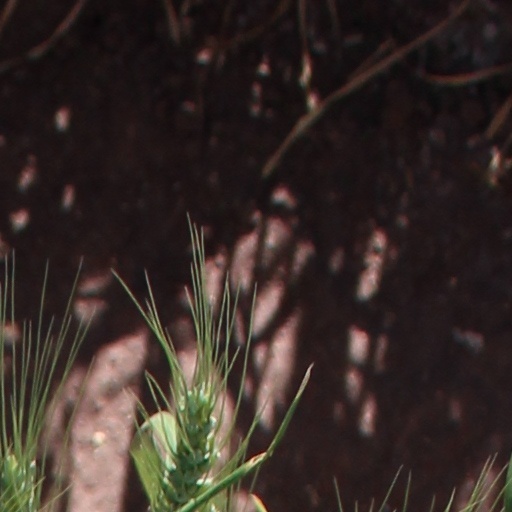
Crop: wheat